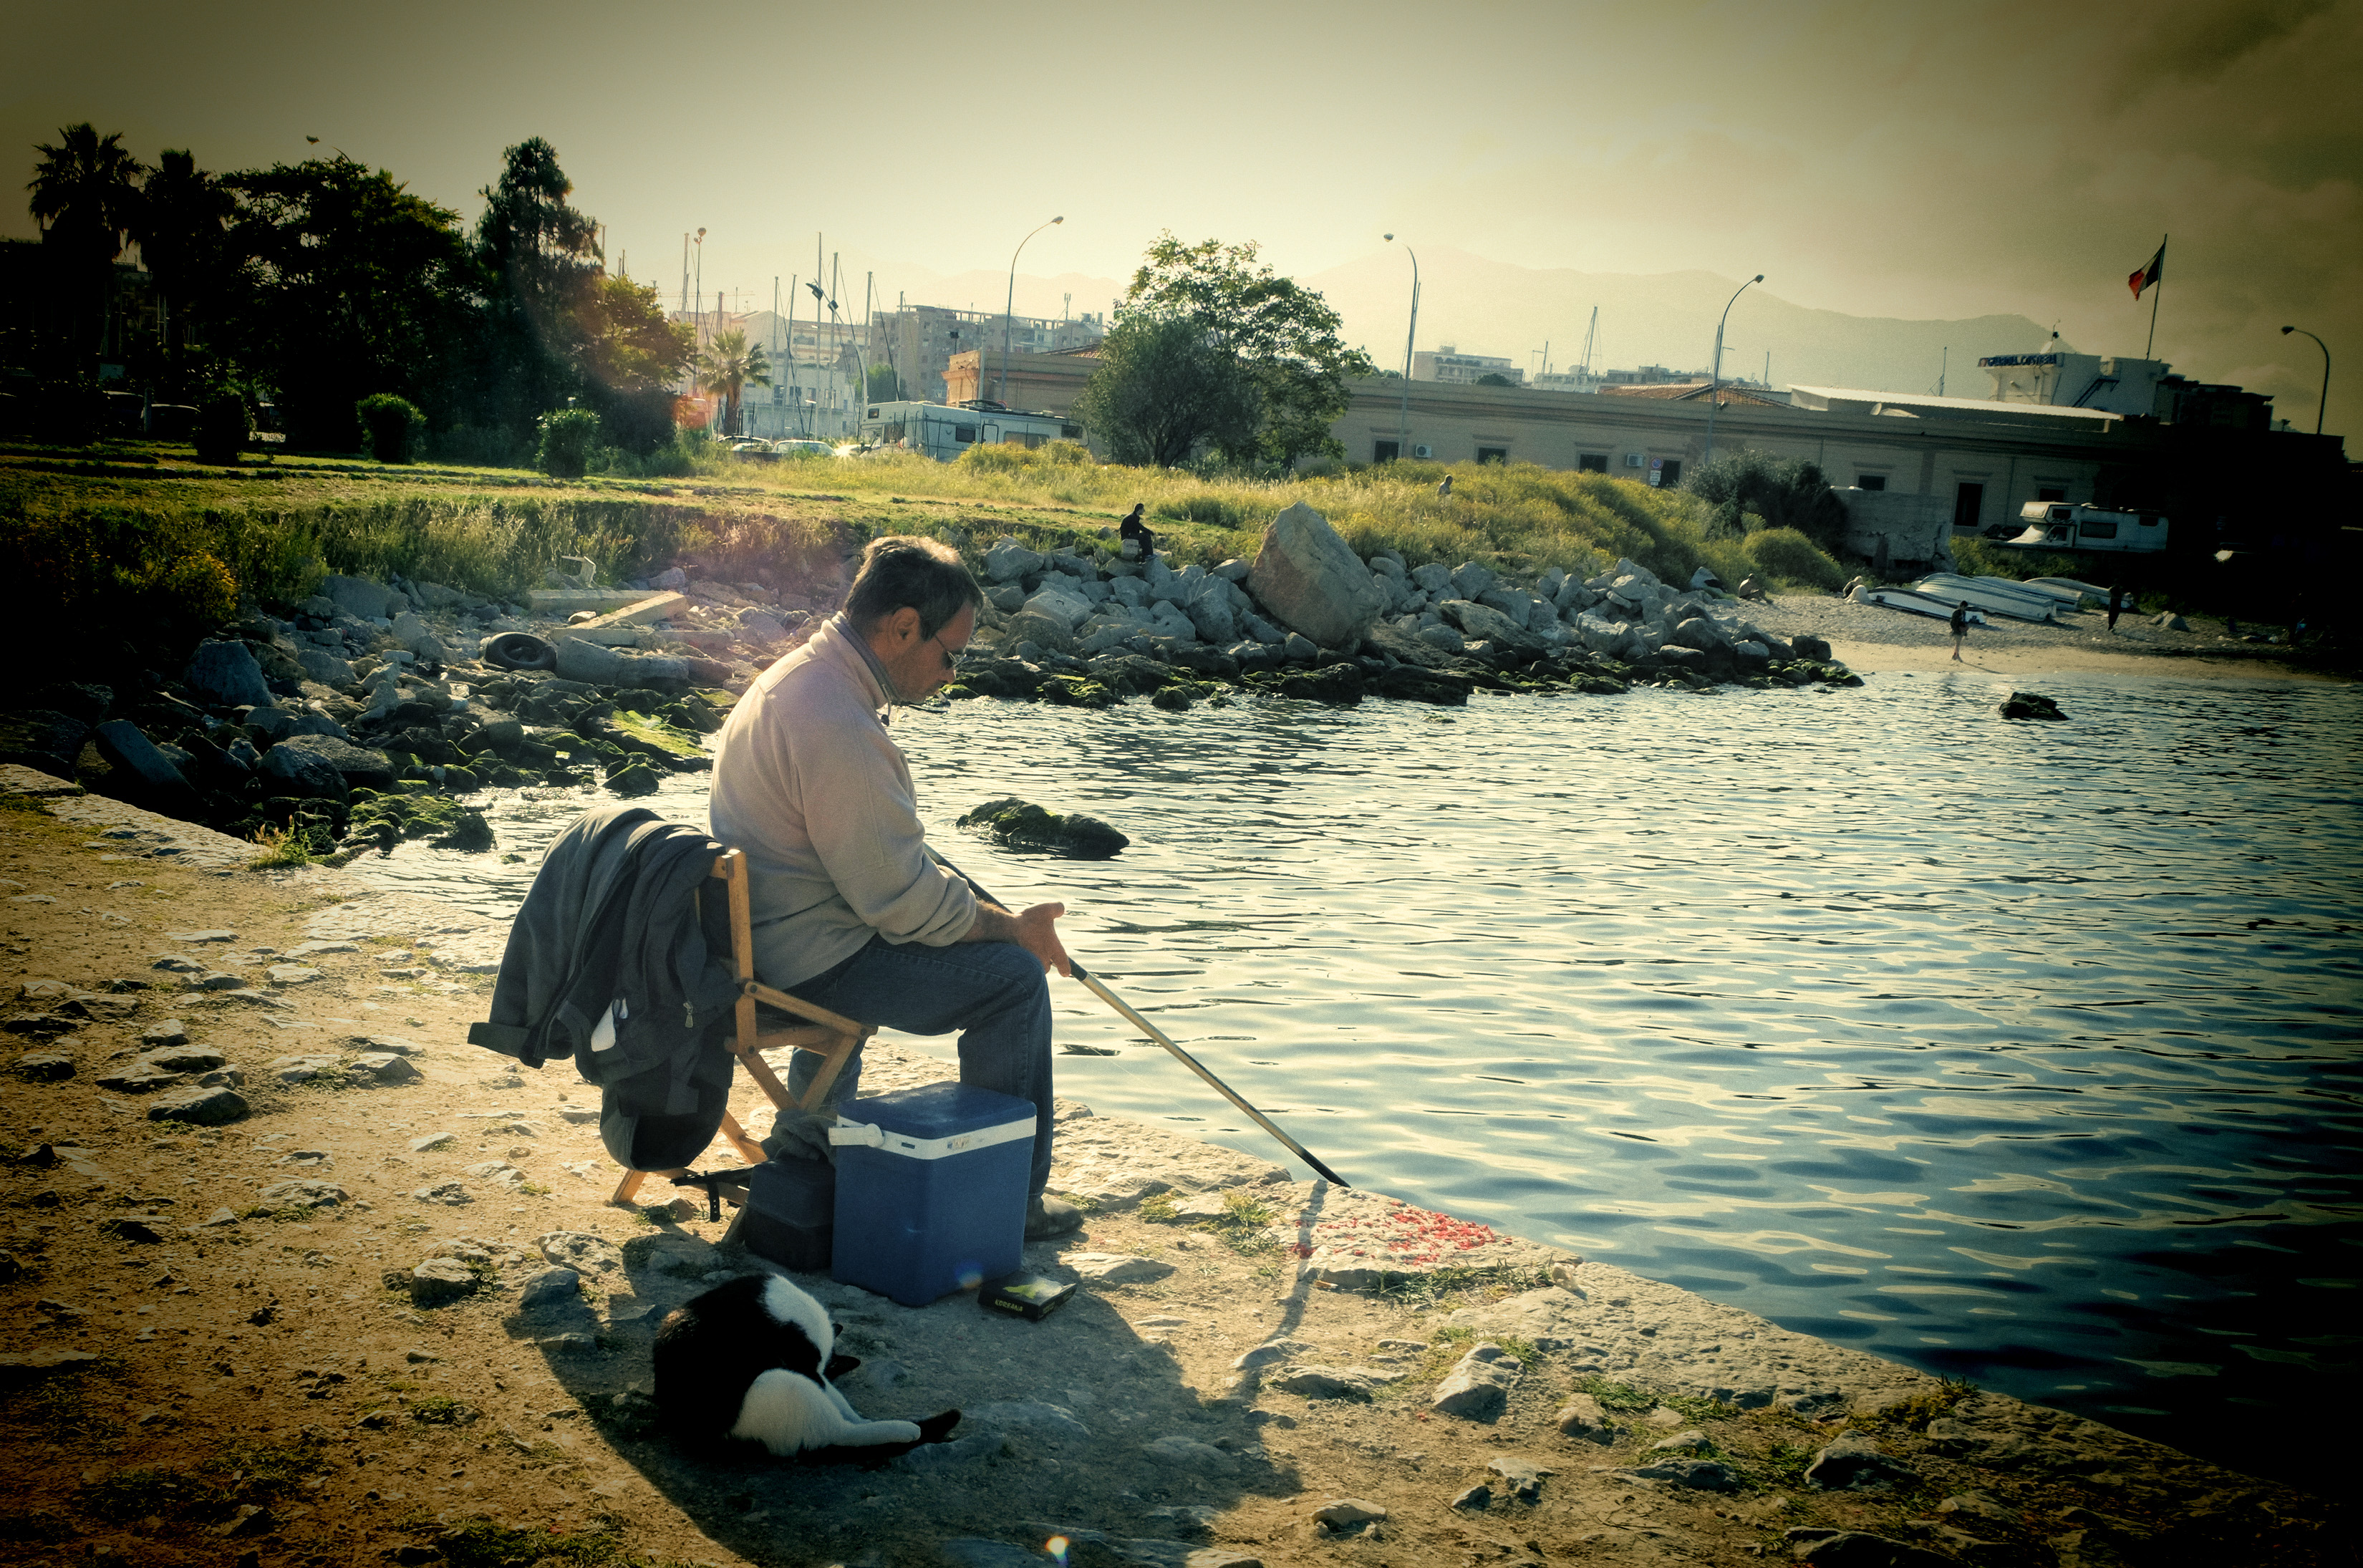
sea, coast, water, sunset, sunlight, morning, wave, river, evening, reflection, italy, fuji, sicily, palermo, fujix, fujixe1, e1